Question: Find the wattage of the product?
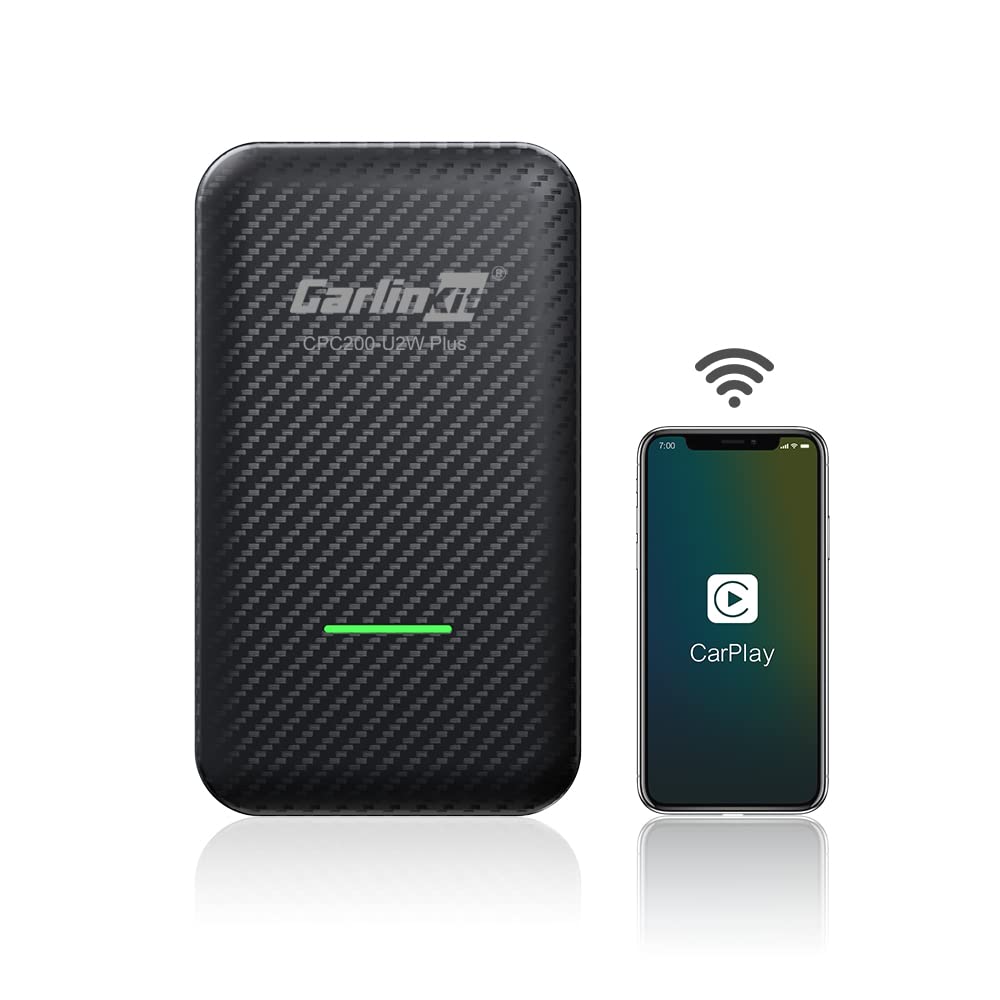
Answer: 2.0 watt